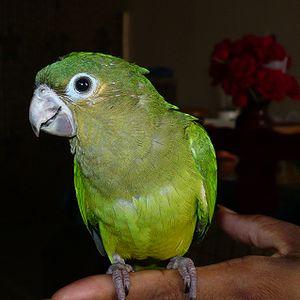
La Conure cuivrée est une espèce d'oiseaux de taille plutôt modeste.